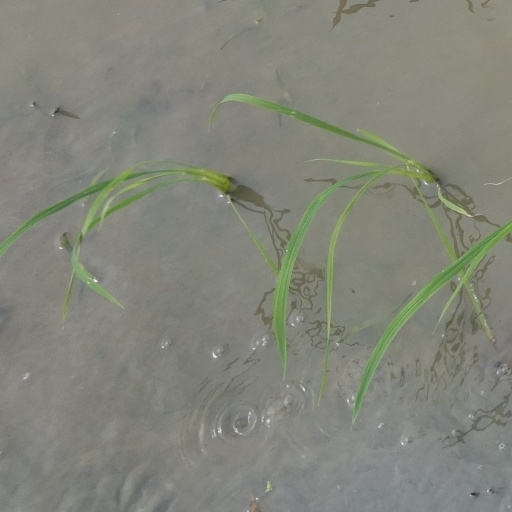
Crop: rice